Julius Eduard Hitzig

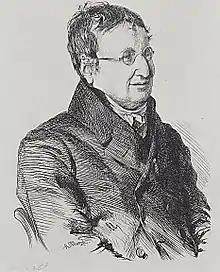
Julius Eudard Hitzig, illustration by Adolph von Menzel

Julius Eduard Hitzig, born Isaac Elias Itzig (26 March 1780 – 26 November 1849), was a German author and civil servant.